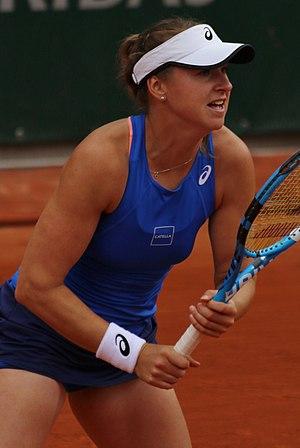
Rebecca Peterson, née le 6 août 1995 à Stockholm, est une joueuse de tennis suédoise, d'origine estonienne.